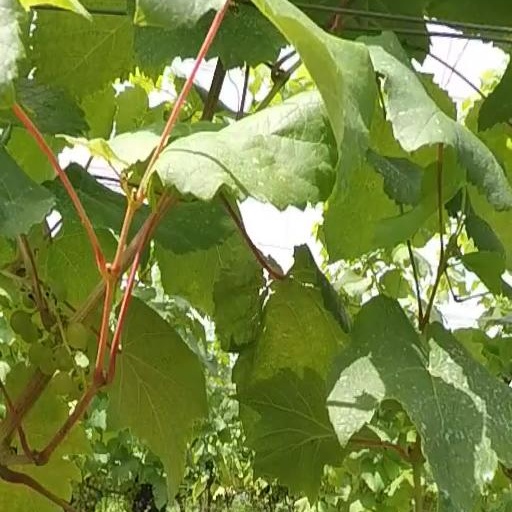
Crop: grape